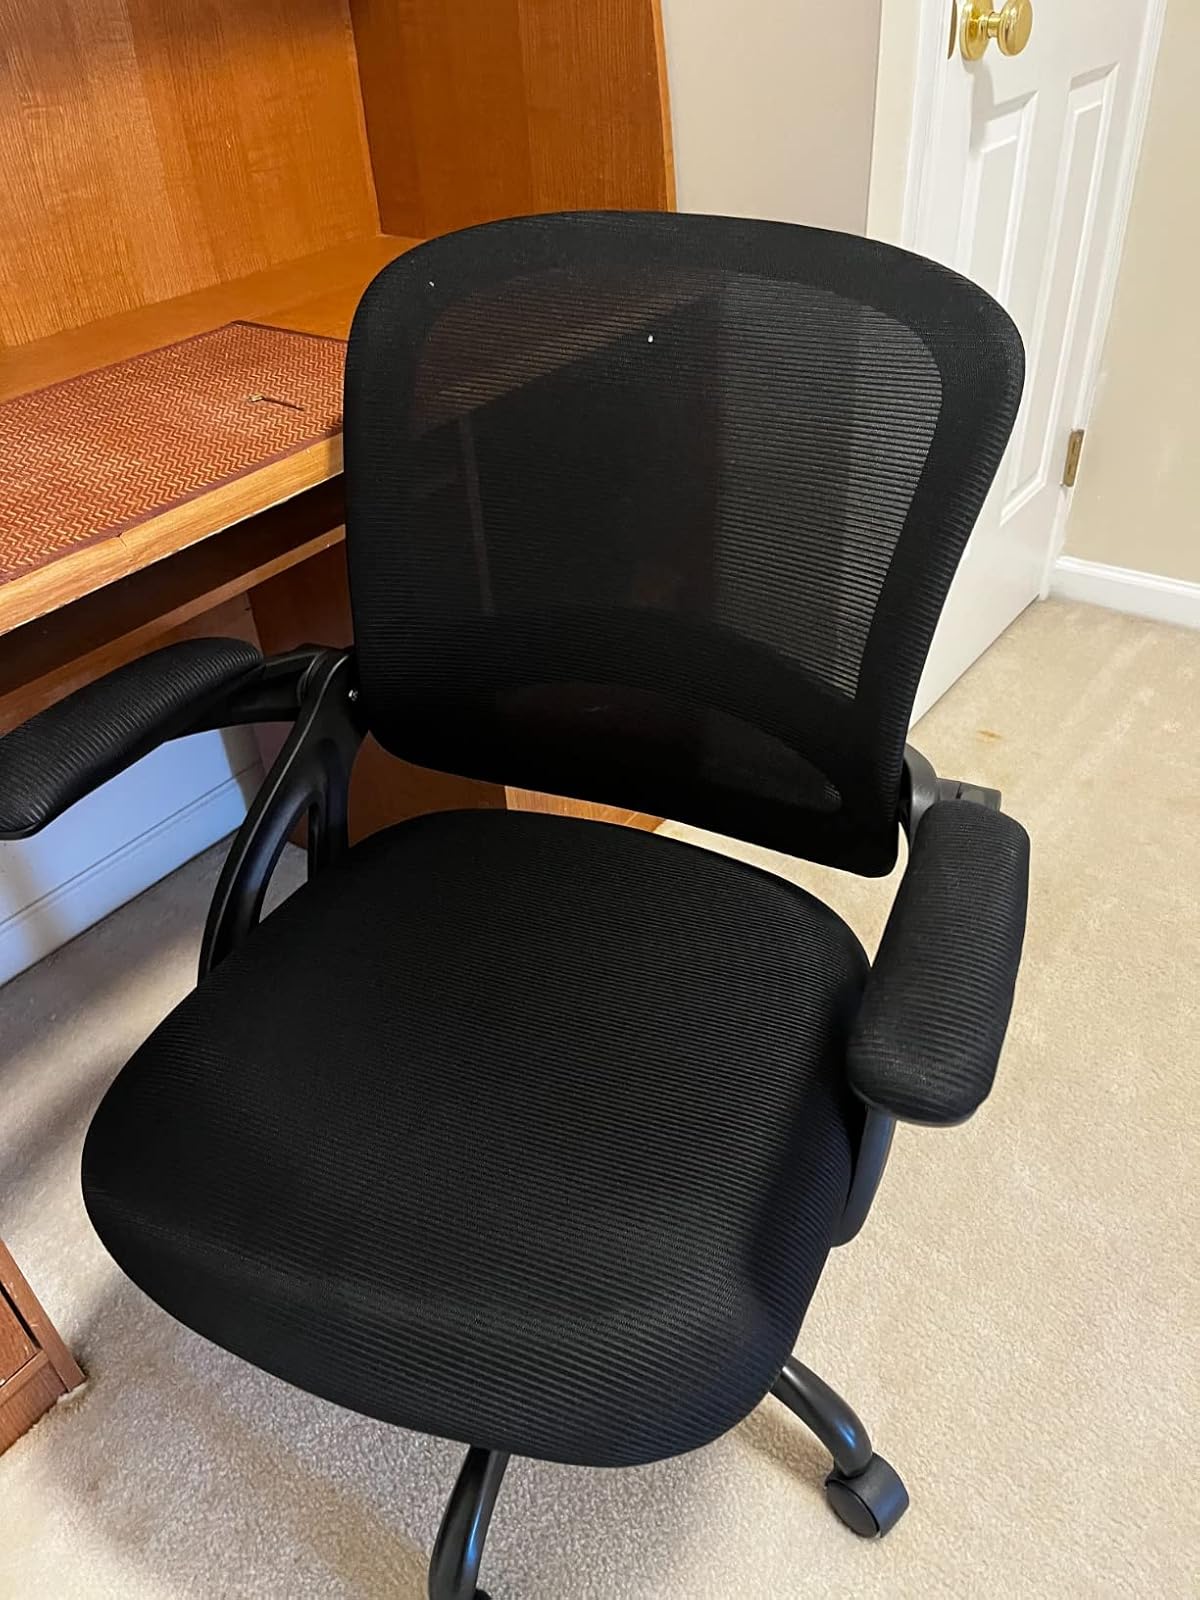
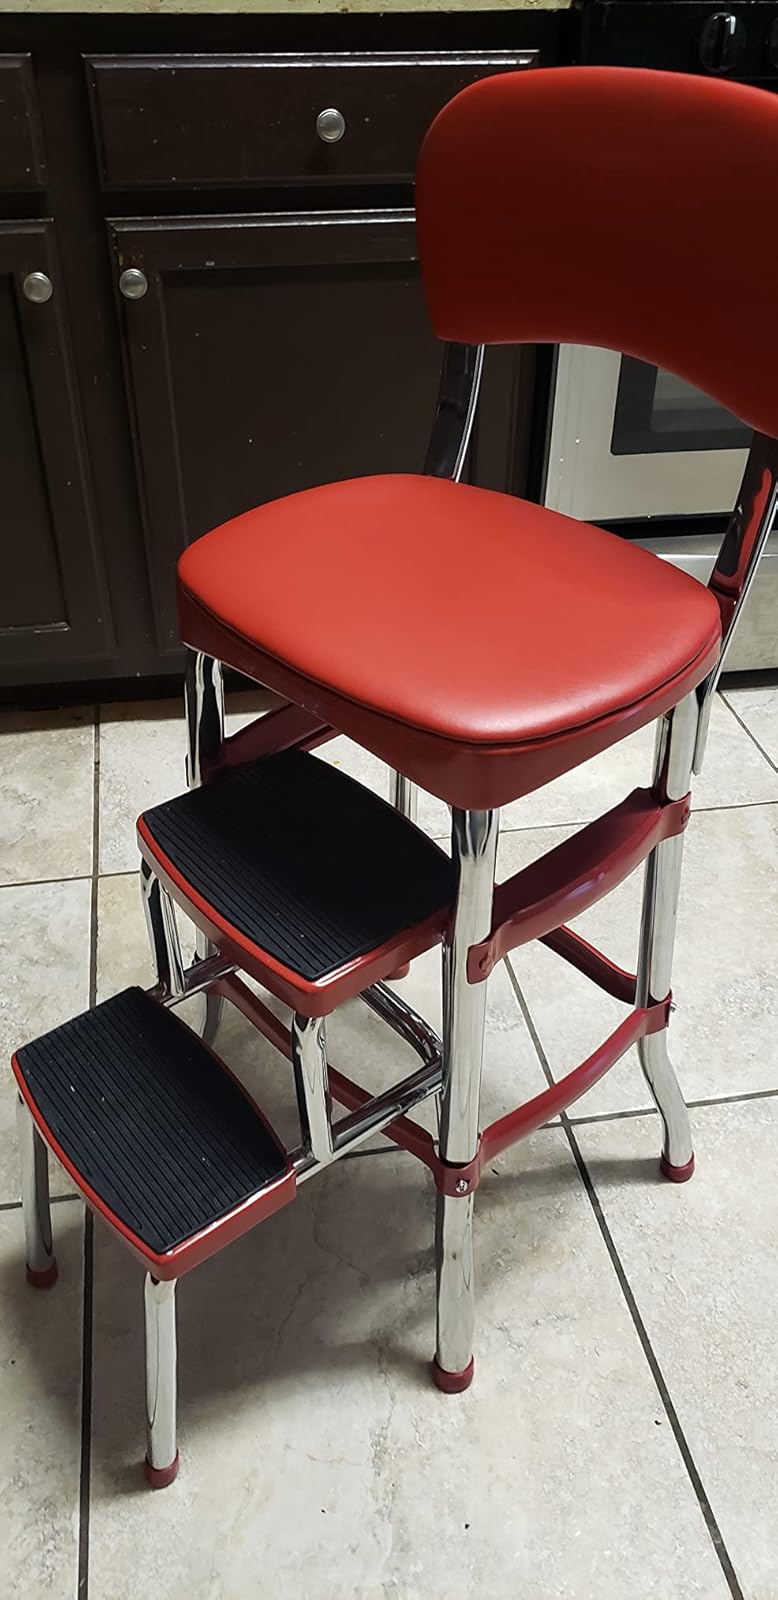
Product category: items_chair
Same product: no